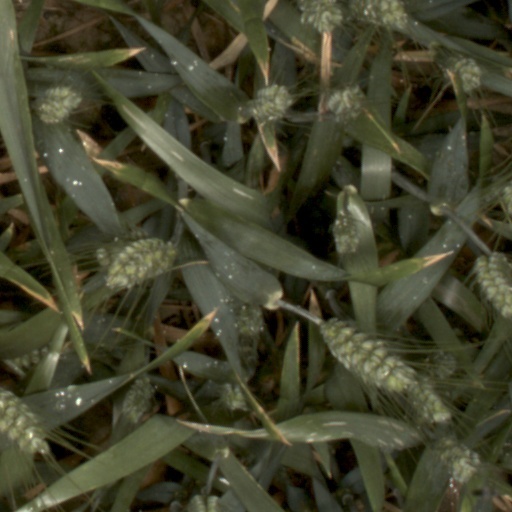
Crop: wheat